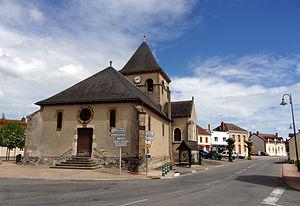
Eglise Saint-Martin à Thiel-sur-Acolin (03)
Thiel-sur-Acolin est une commune française, située dans le département de l'Allier en région Auvergne-Rhône-Alpes.